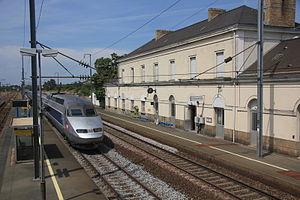
La gare de La Possonnière est une gare ferroviaire française de la ligne de Tours à Saint-Nazaire, située sur le territoire de la commune de La Possonnière, dans le département de Maine-et-Loire, en région Pays de la Loire.